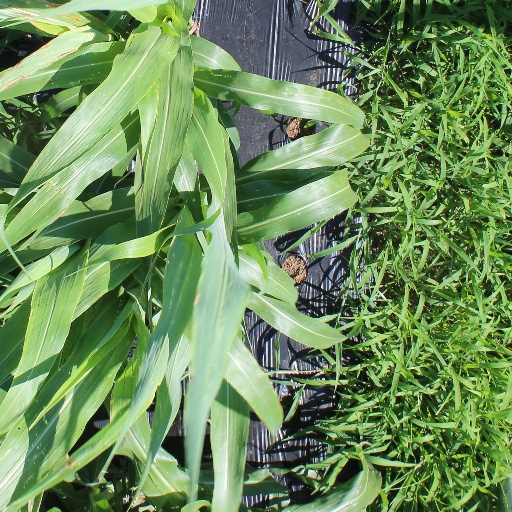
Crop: sorghum